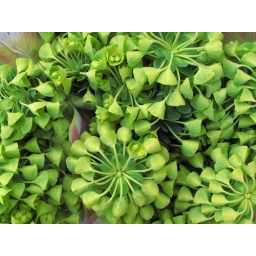
flowers in the market